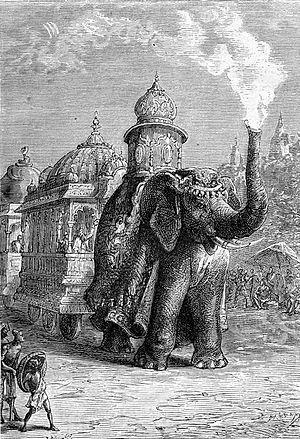
Jules Verne: ""La Maison à vapeur"", dessin: Léon Benett. Orginal description: Français
La Maison à vapeur est un roman historique et d'aventures de Jules Verne, paru en 1880.